Frederick W. A. G. Haultain

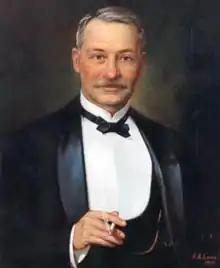
1916 painting by V.A. Long

Sir Frederick William Alpin Gordon Haultain (November 25, 1857 – January 30, 1942) was a lawyer and a long-serving Canadian politician and judge. His career in provincial and territorial legislatures stretched into four decades. He served as the first premier of the North-West Territories from 1897 to 1905 and is recognized as having a significant contribution towards the creation of the provinces of Alberta and Saskatchewan. From 1905 on he served as Leader of the Official Opposition in Saskatchewan as well as Leader of the Provincial Rights Party. His legislative career ended when he was appointed to the judiciary in 1912.